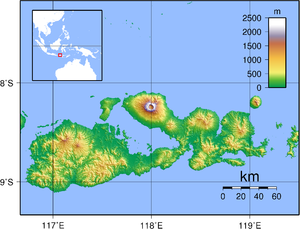
Sumbawa
Topografisk kort over Sumbawa
Sumbawa er en indonesisk ø, lokaliseret i provinsen West Nusa Tenggara i det østlige Indonesien, med Lombok mod vest, Flores mod øst og Sumba længere mod sydøst.